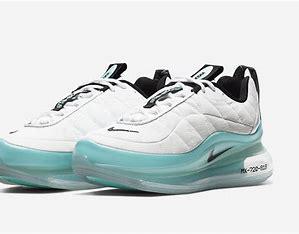
Brand: Nike
Model: MX 720 818